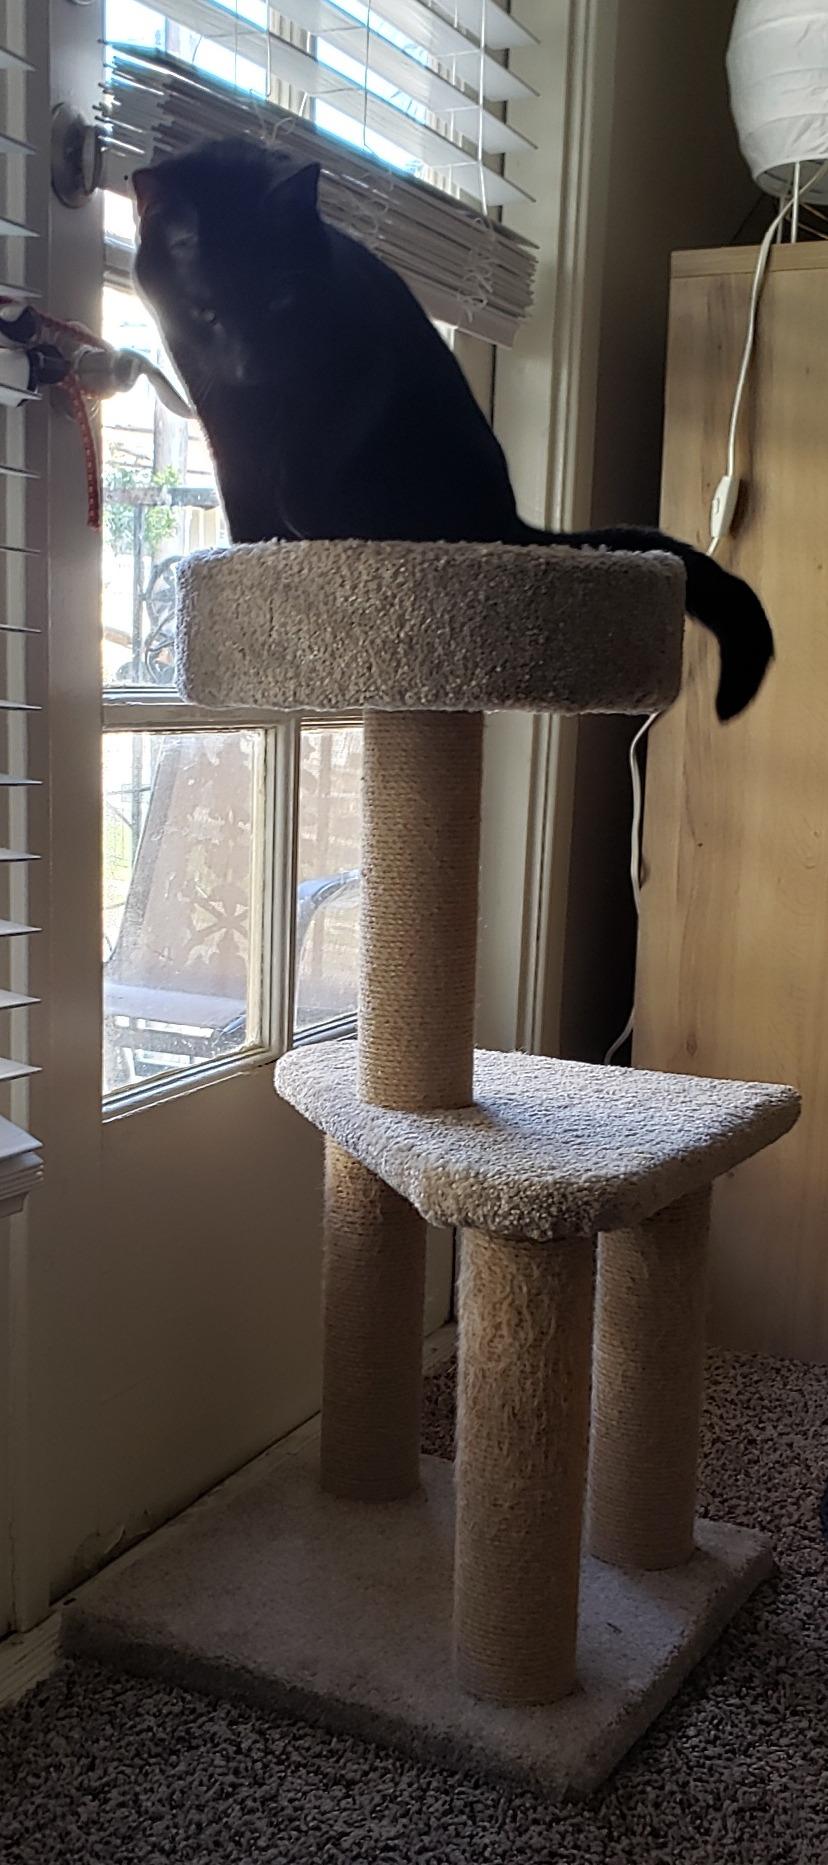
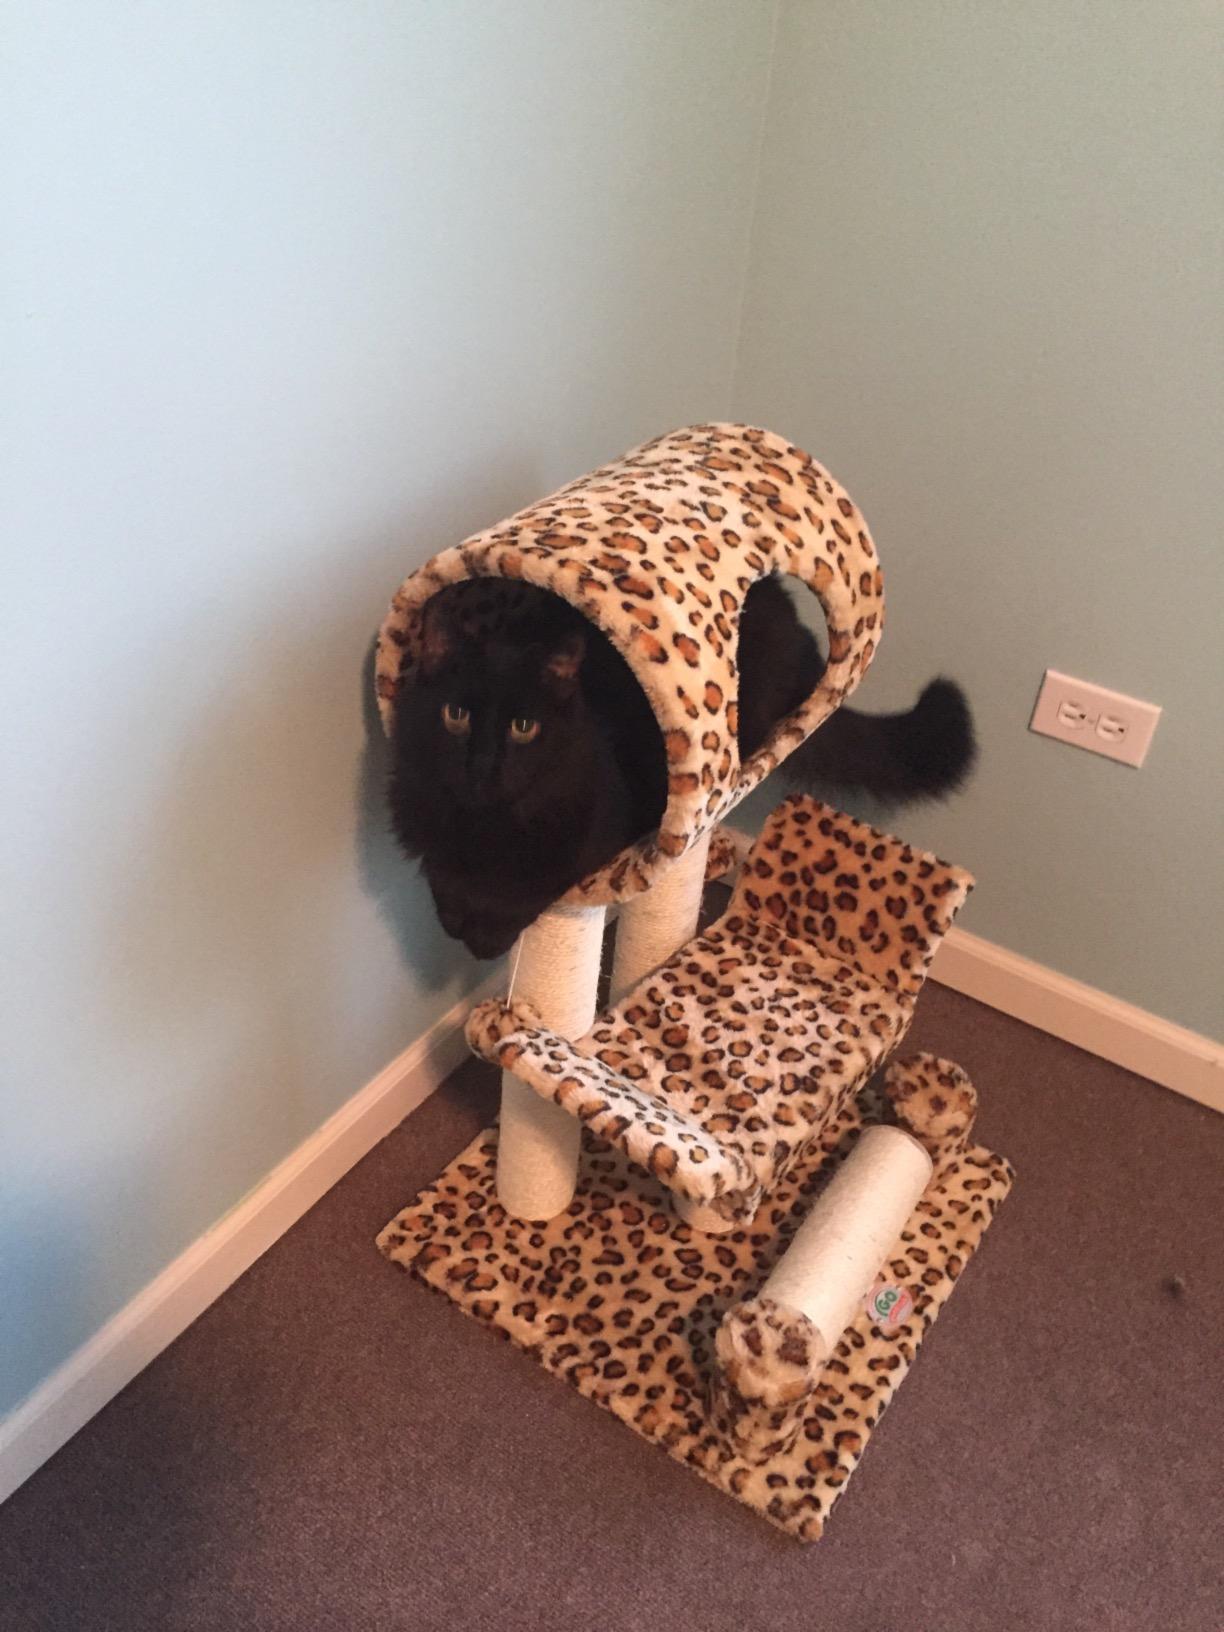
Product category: items_cat tree
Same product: no